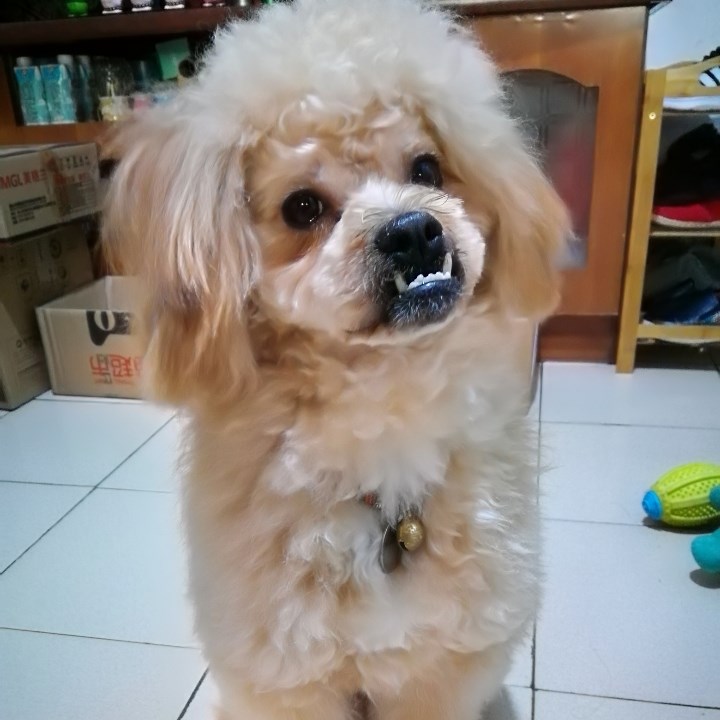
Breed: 7449-n000128-teddy